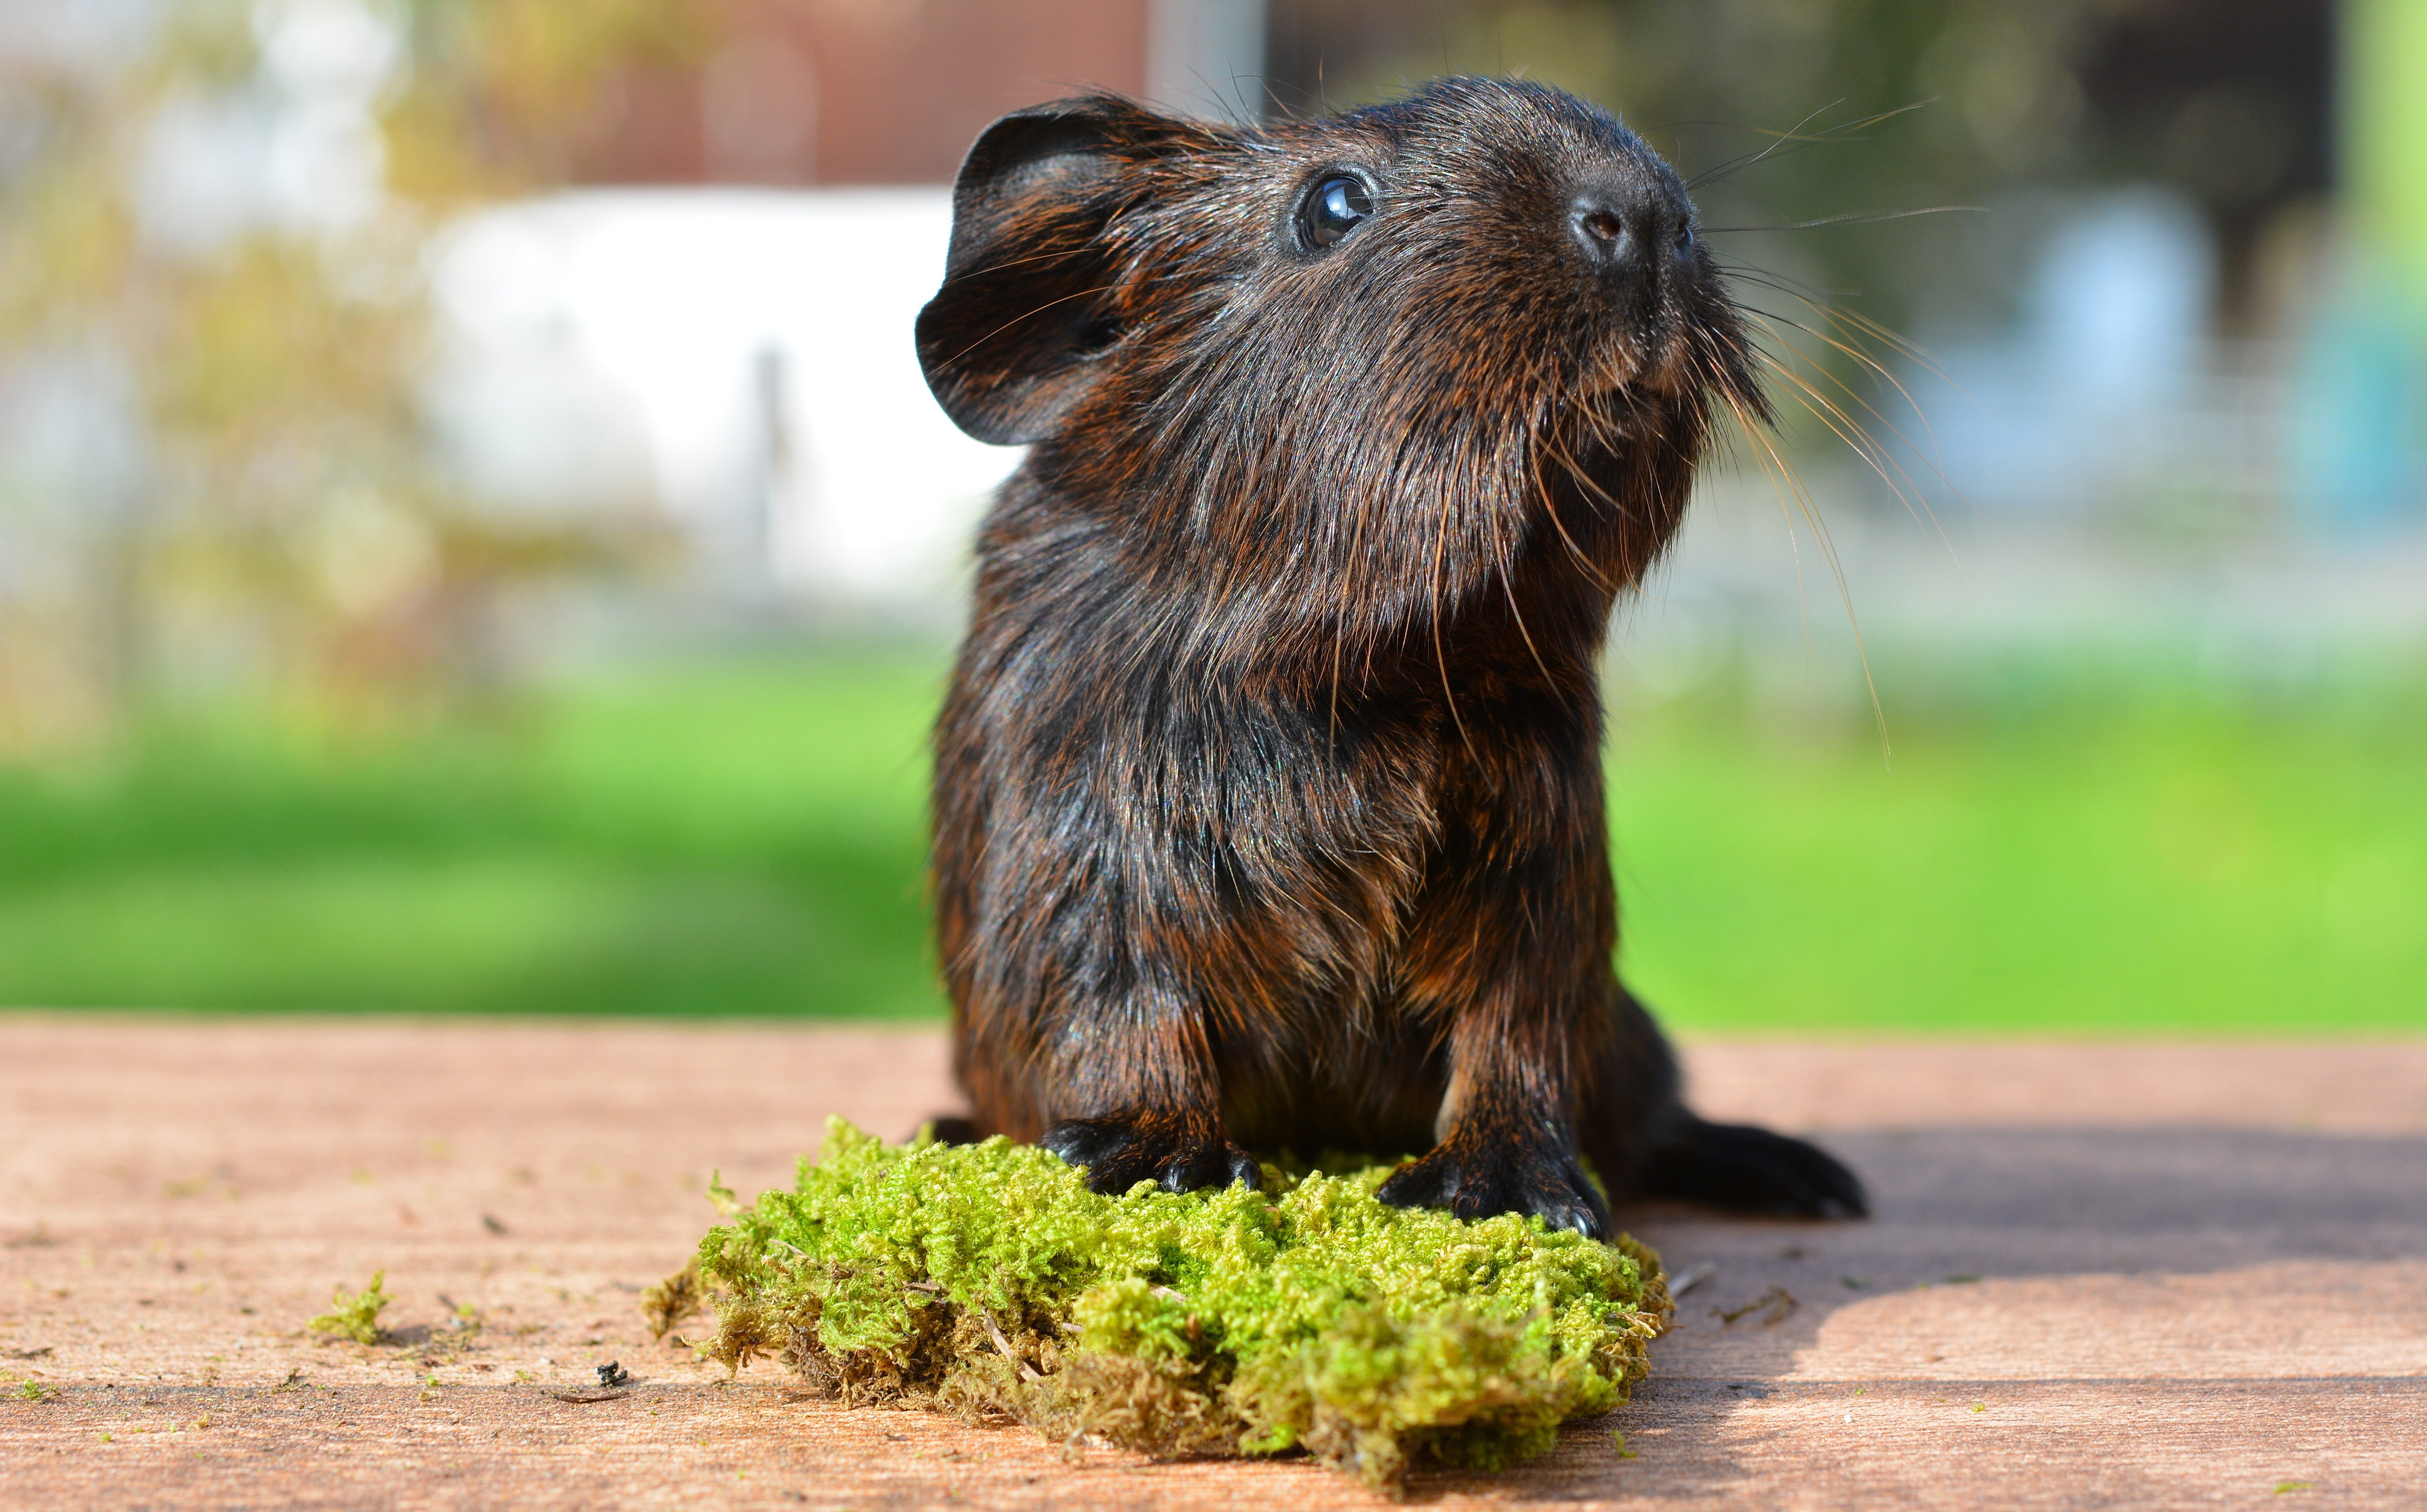
sweet, cute, wildlife, pet, small, mammal, squirrel, close, rodent, fauna, guinea pig, whiskers, vertebrate, nager, marmot, young animal, smooth hair, agouti, gold agouti